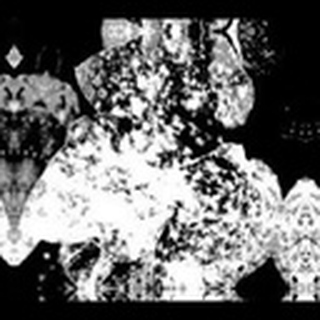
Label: cotton_powdery_mildew